Fort George, Ontario

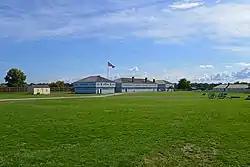
Blockhouses inside the fort

Fort George was a military fortification in Niagara-on-the-Lake, Ontario, Canada. The fort was used by the British Army, the Canadian militia, and the Jeffersonian American Republic Army for a brief period. The fort was mostly destroyed during the War of 1812. The site of the fort has been a National Historic Site of Canada since 1921, and features a reconstruction of Fort George.